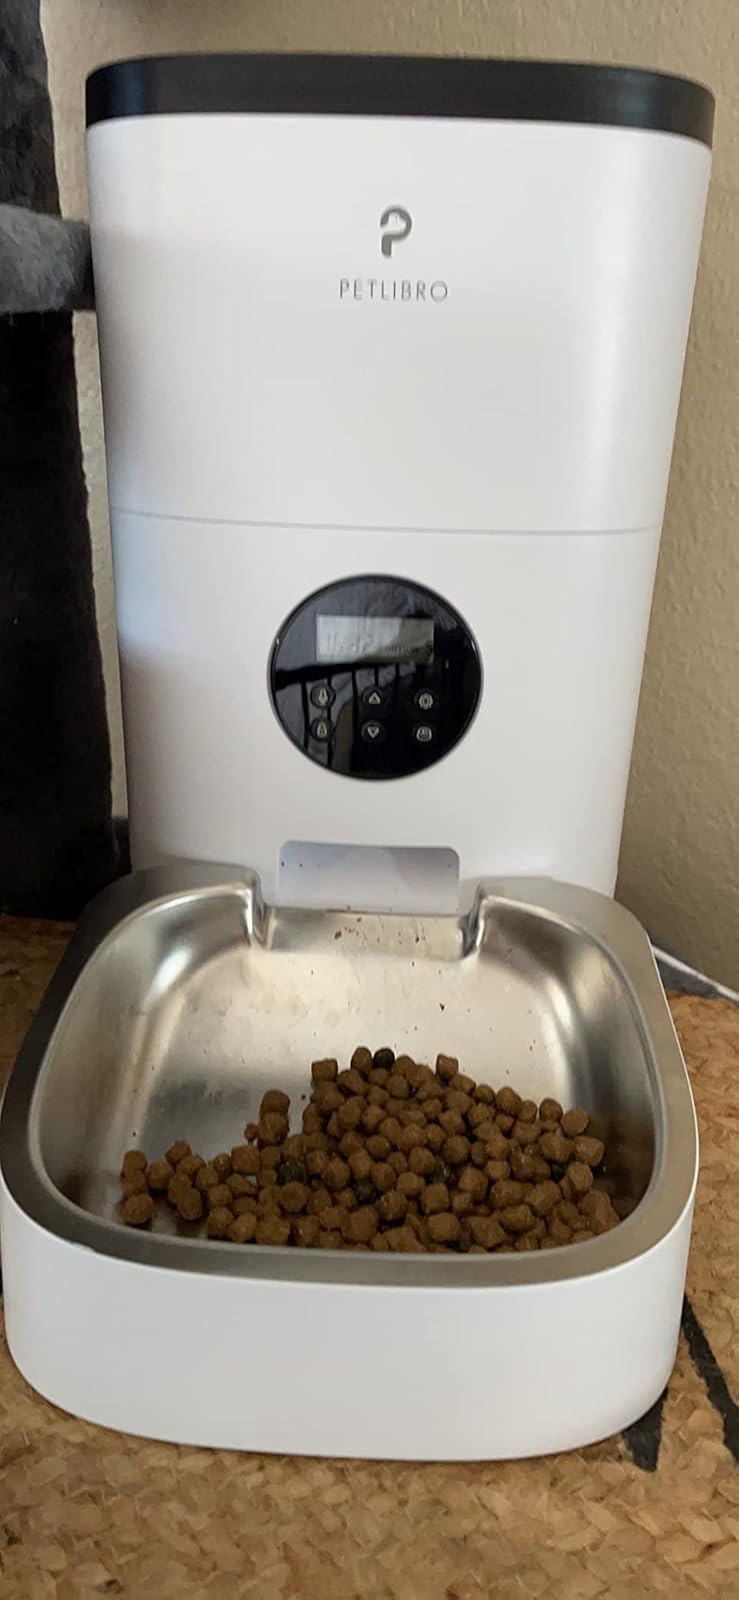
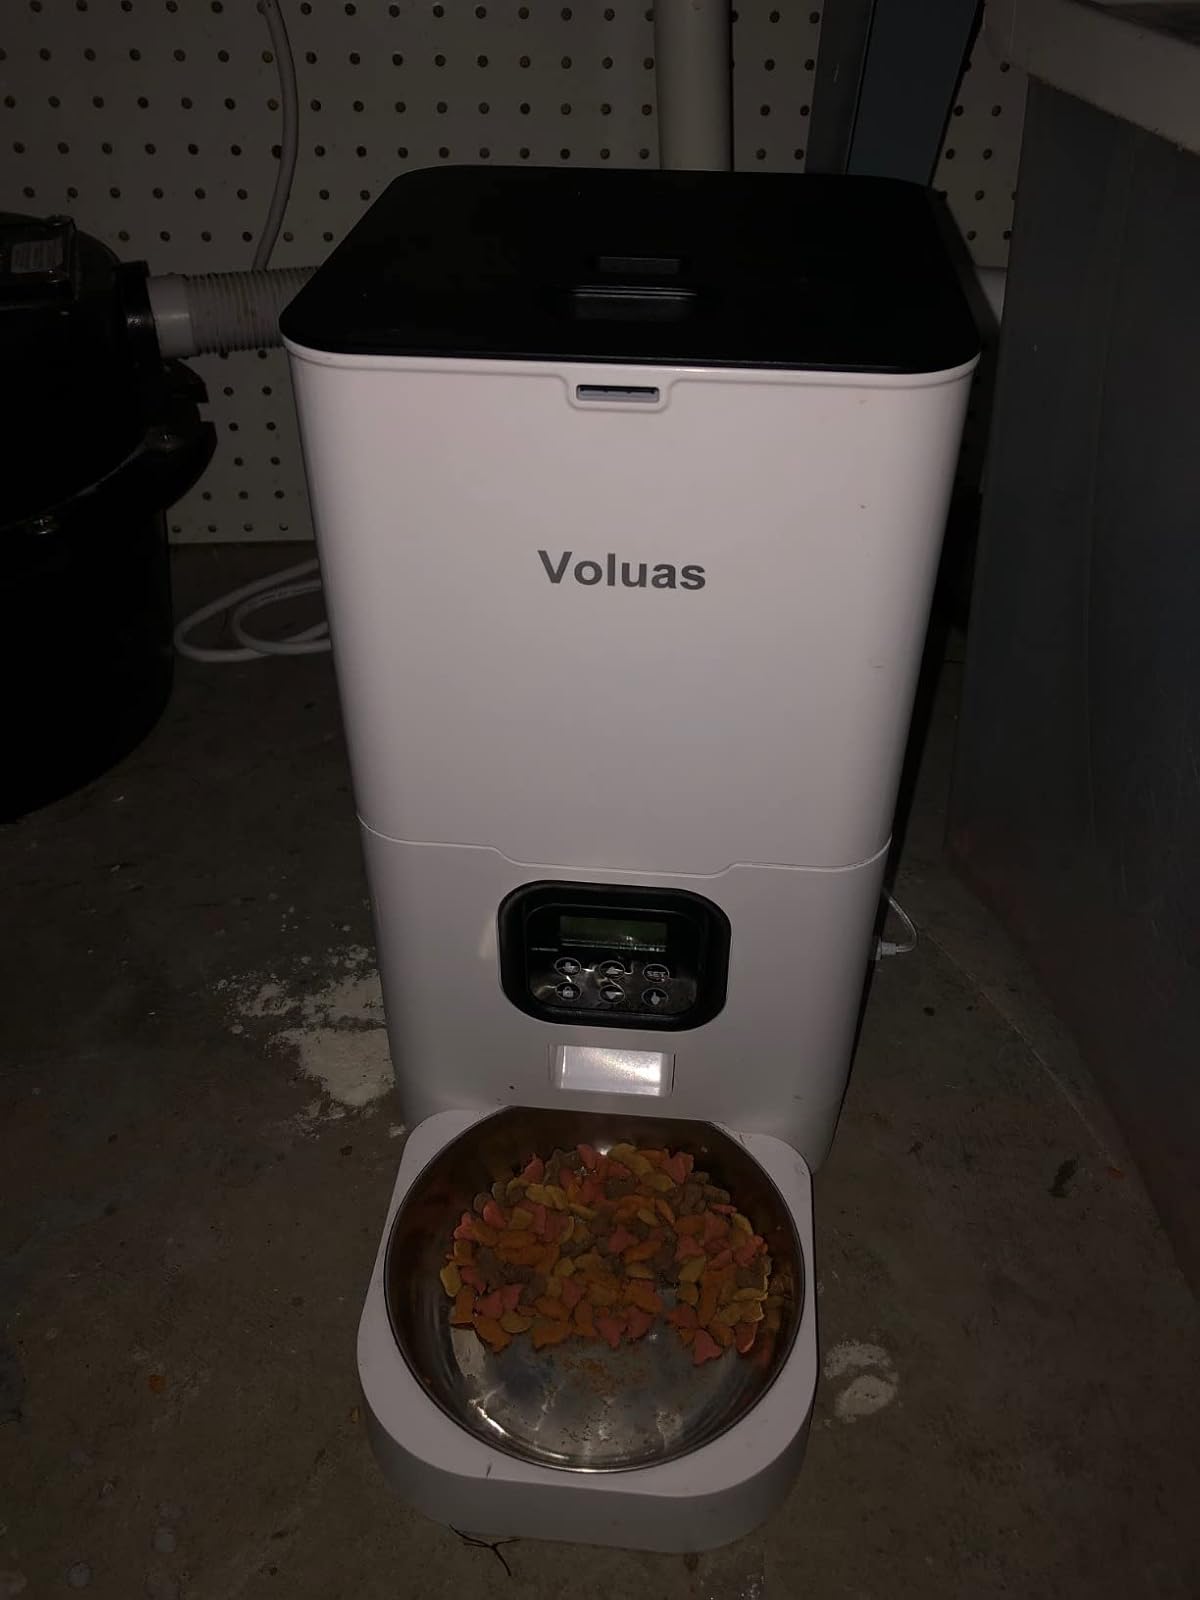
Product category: items_feeder
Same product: no